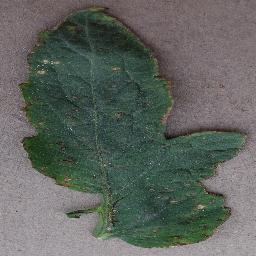
Label: Tomato___Bacterial_spot